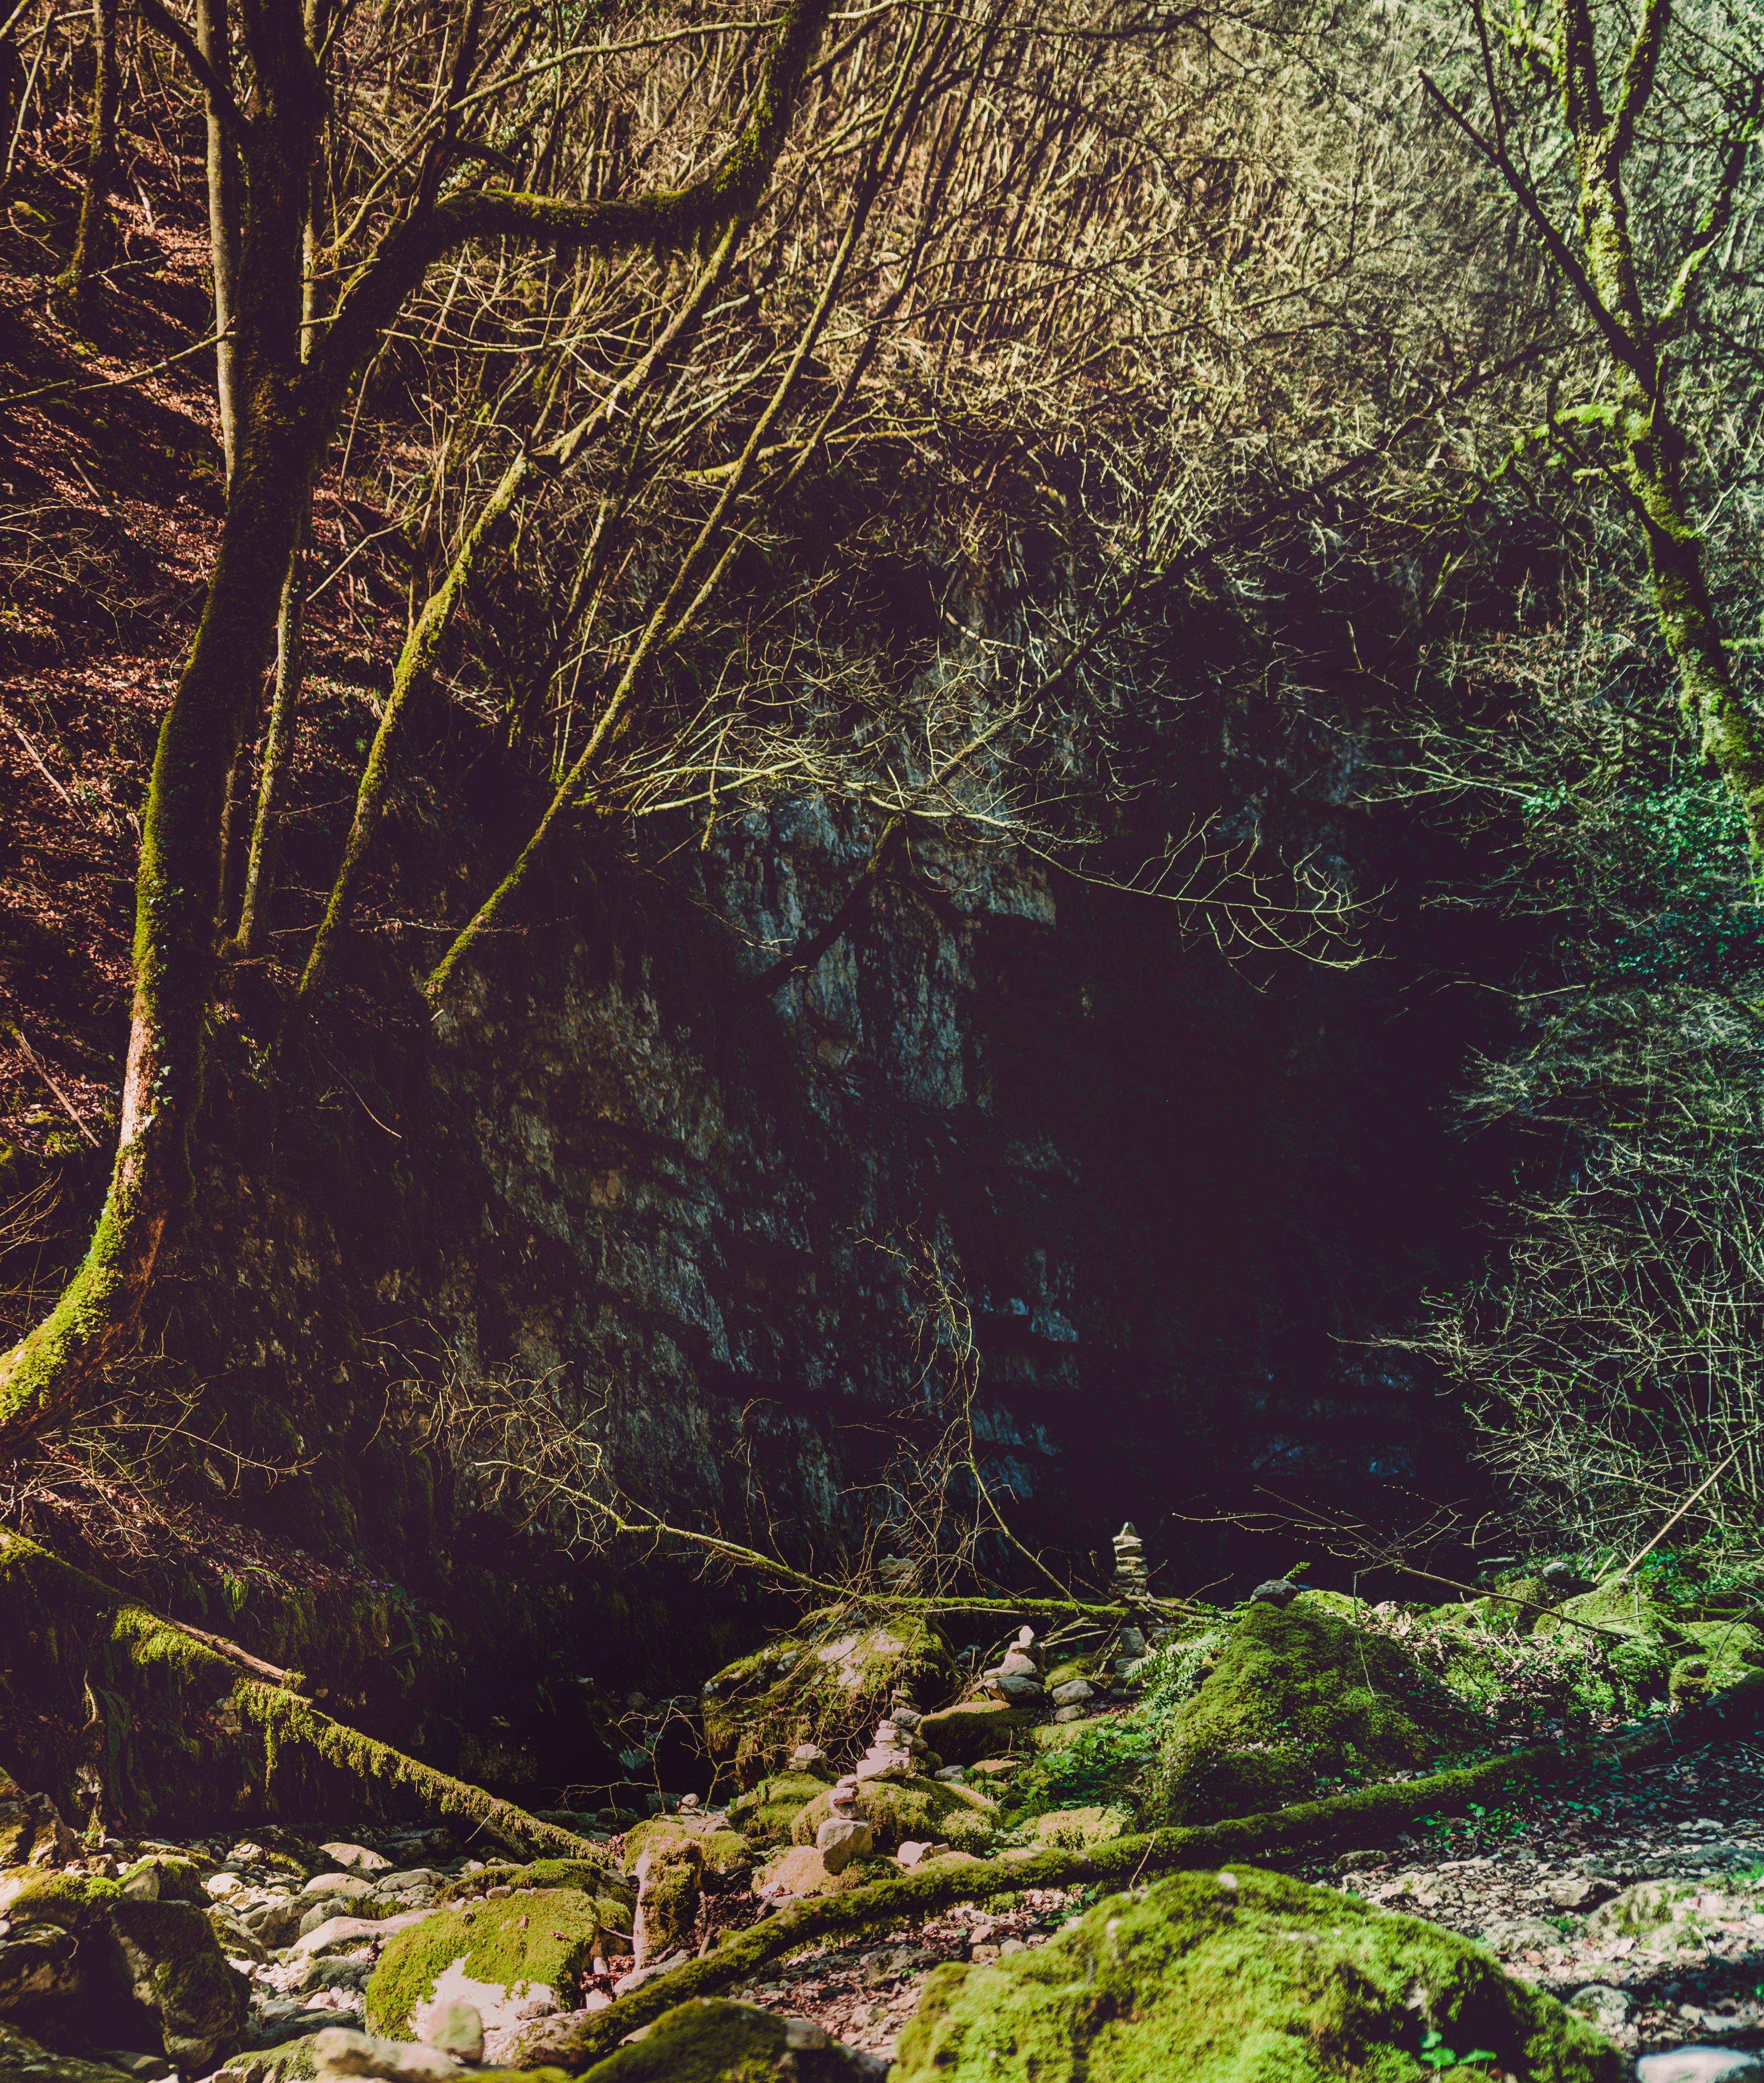
tree, nature, vegetation, natural landscape, forest, branch, natural environment, green, old growth forest, woodland, nature reserve, leaf, biome, jungle, woody plant, wilderness, plant, water, trunk, rainforest, sunlight, valdivian temperate rain forest, Northern hardwood forest, twig, deciduous, tropical and subtropical coniferous forests, riparian forest, wood, spring, temperate broadleaf and mixed forest, landscape, watercourse, state park, Tints and shades, moss, temperate coniferous forest, stream